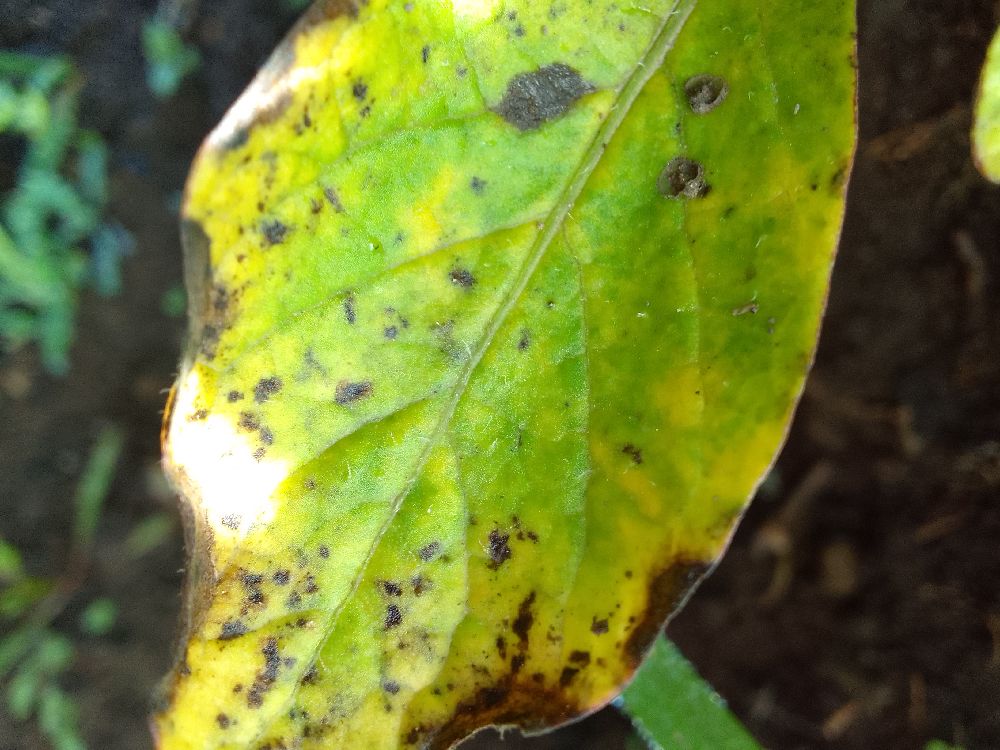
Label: Early blight